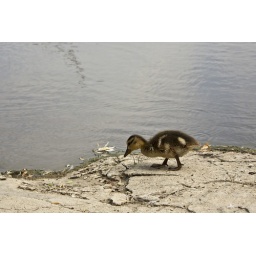
all the ducks are swimming in the water 2